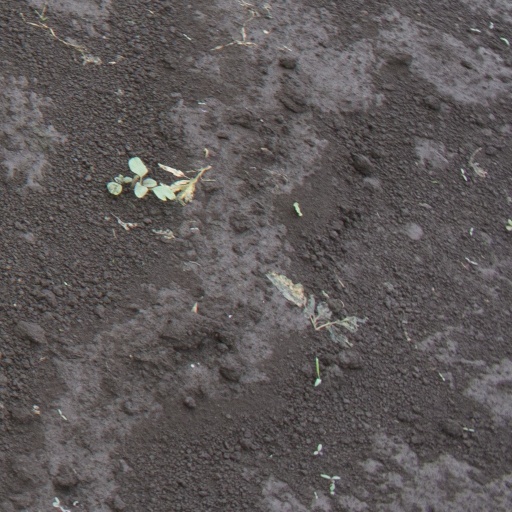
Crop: soybean